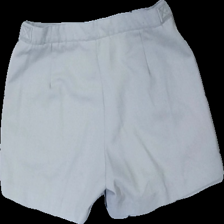
View: back
Type: Shorts
Category: Ladies
Brand: Not in the list
Brand text on label: donnway
Colors: Grey, Blue, White
Material: 70% polyester 30% cotton
Pattern: Logo print
Cut: Regular
Season: Summer
Damage location: top right
Damage 2 location: middle center
Damage 3 location: bottom center
Price range: 50-100
Recommended usage: Reuse
Description: grå shorts med logga längst ner fram, lite noppriga bak